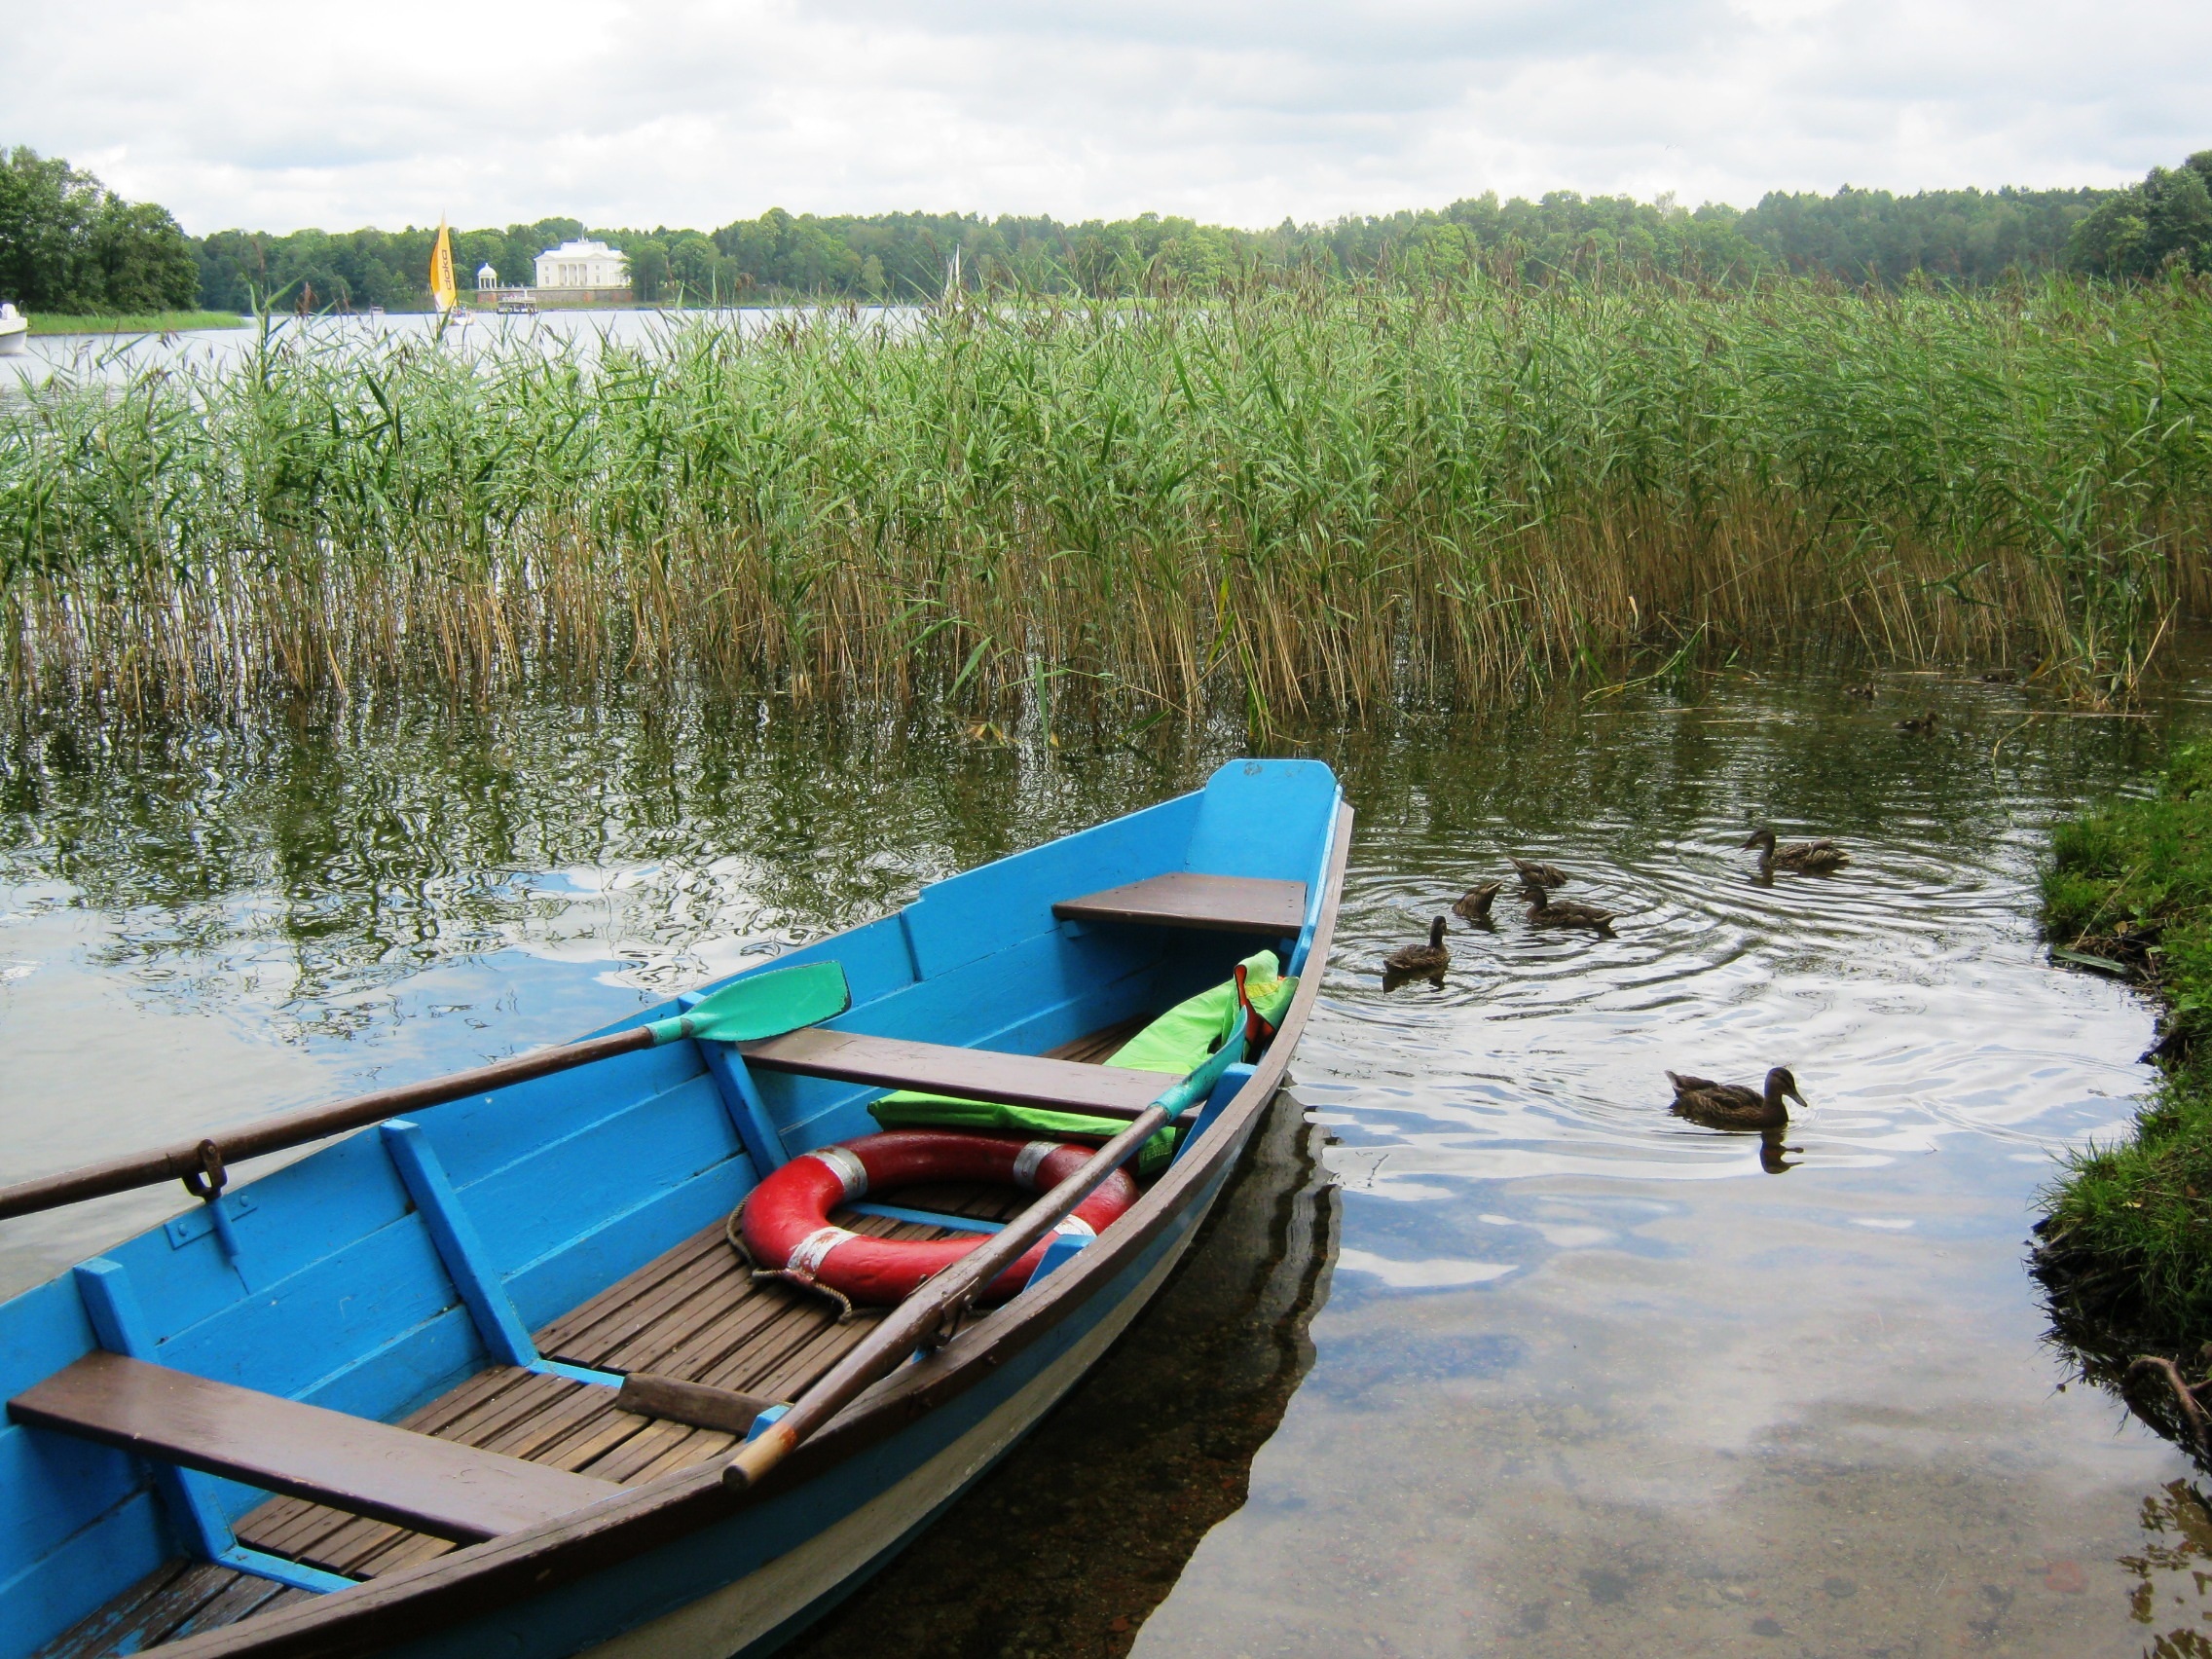
boat, lake, river, canoe, vehicle, waterway, boating, wetland, ducks, watercraft, watercraft rowing, forage cap